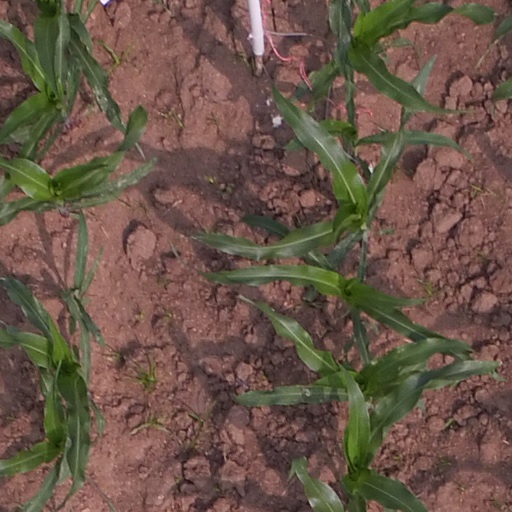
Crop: maize; corn